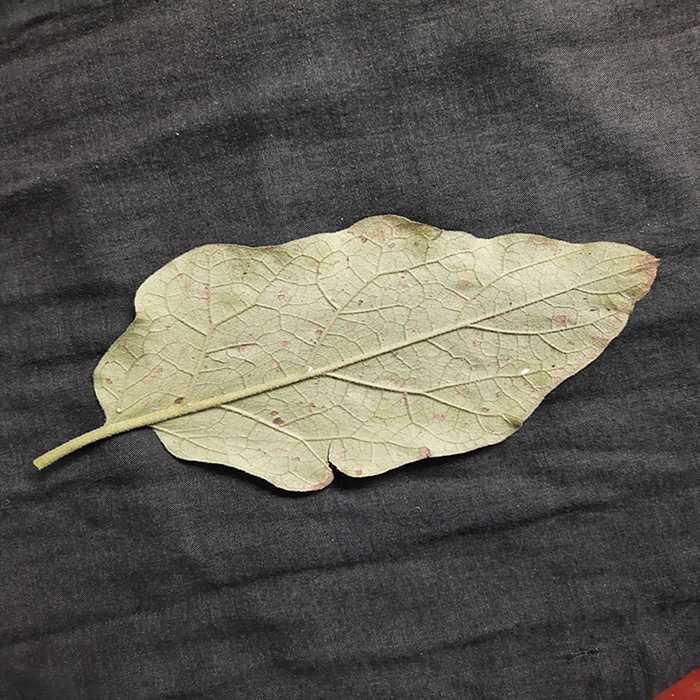
Plant: Eggplant
Label: Eggplant Cercopora leaf spot